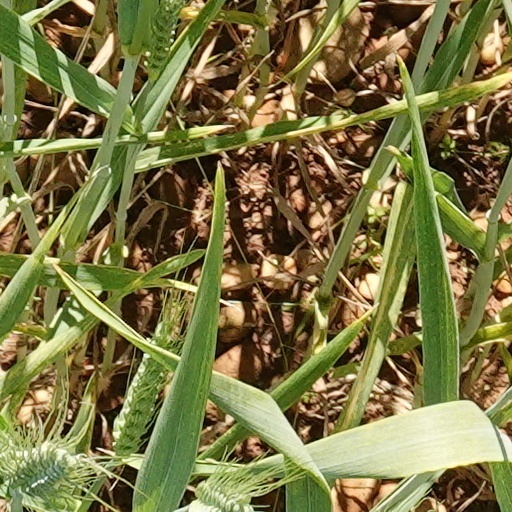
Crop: wheat